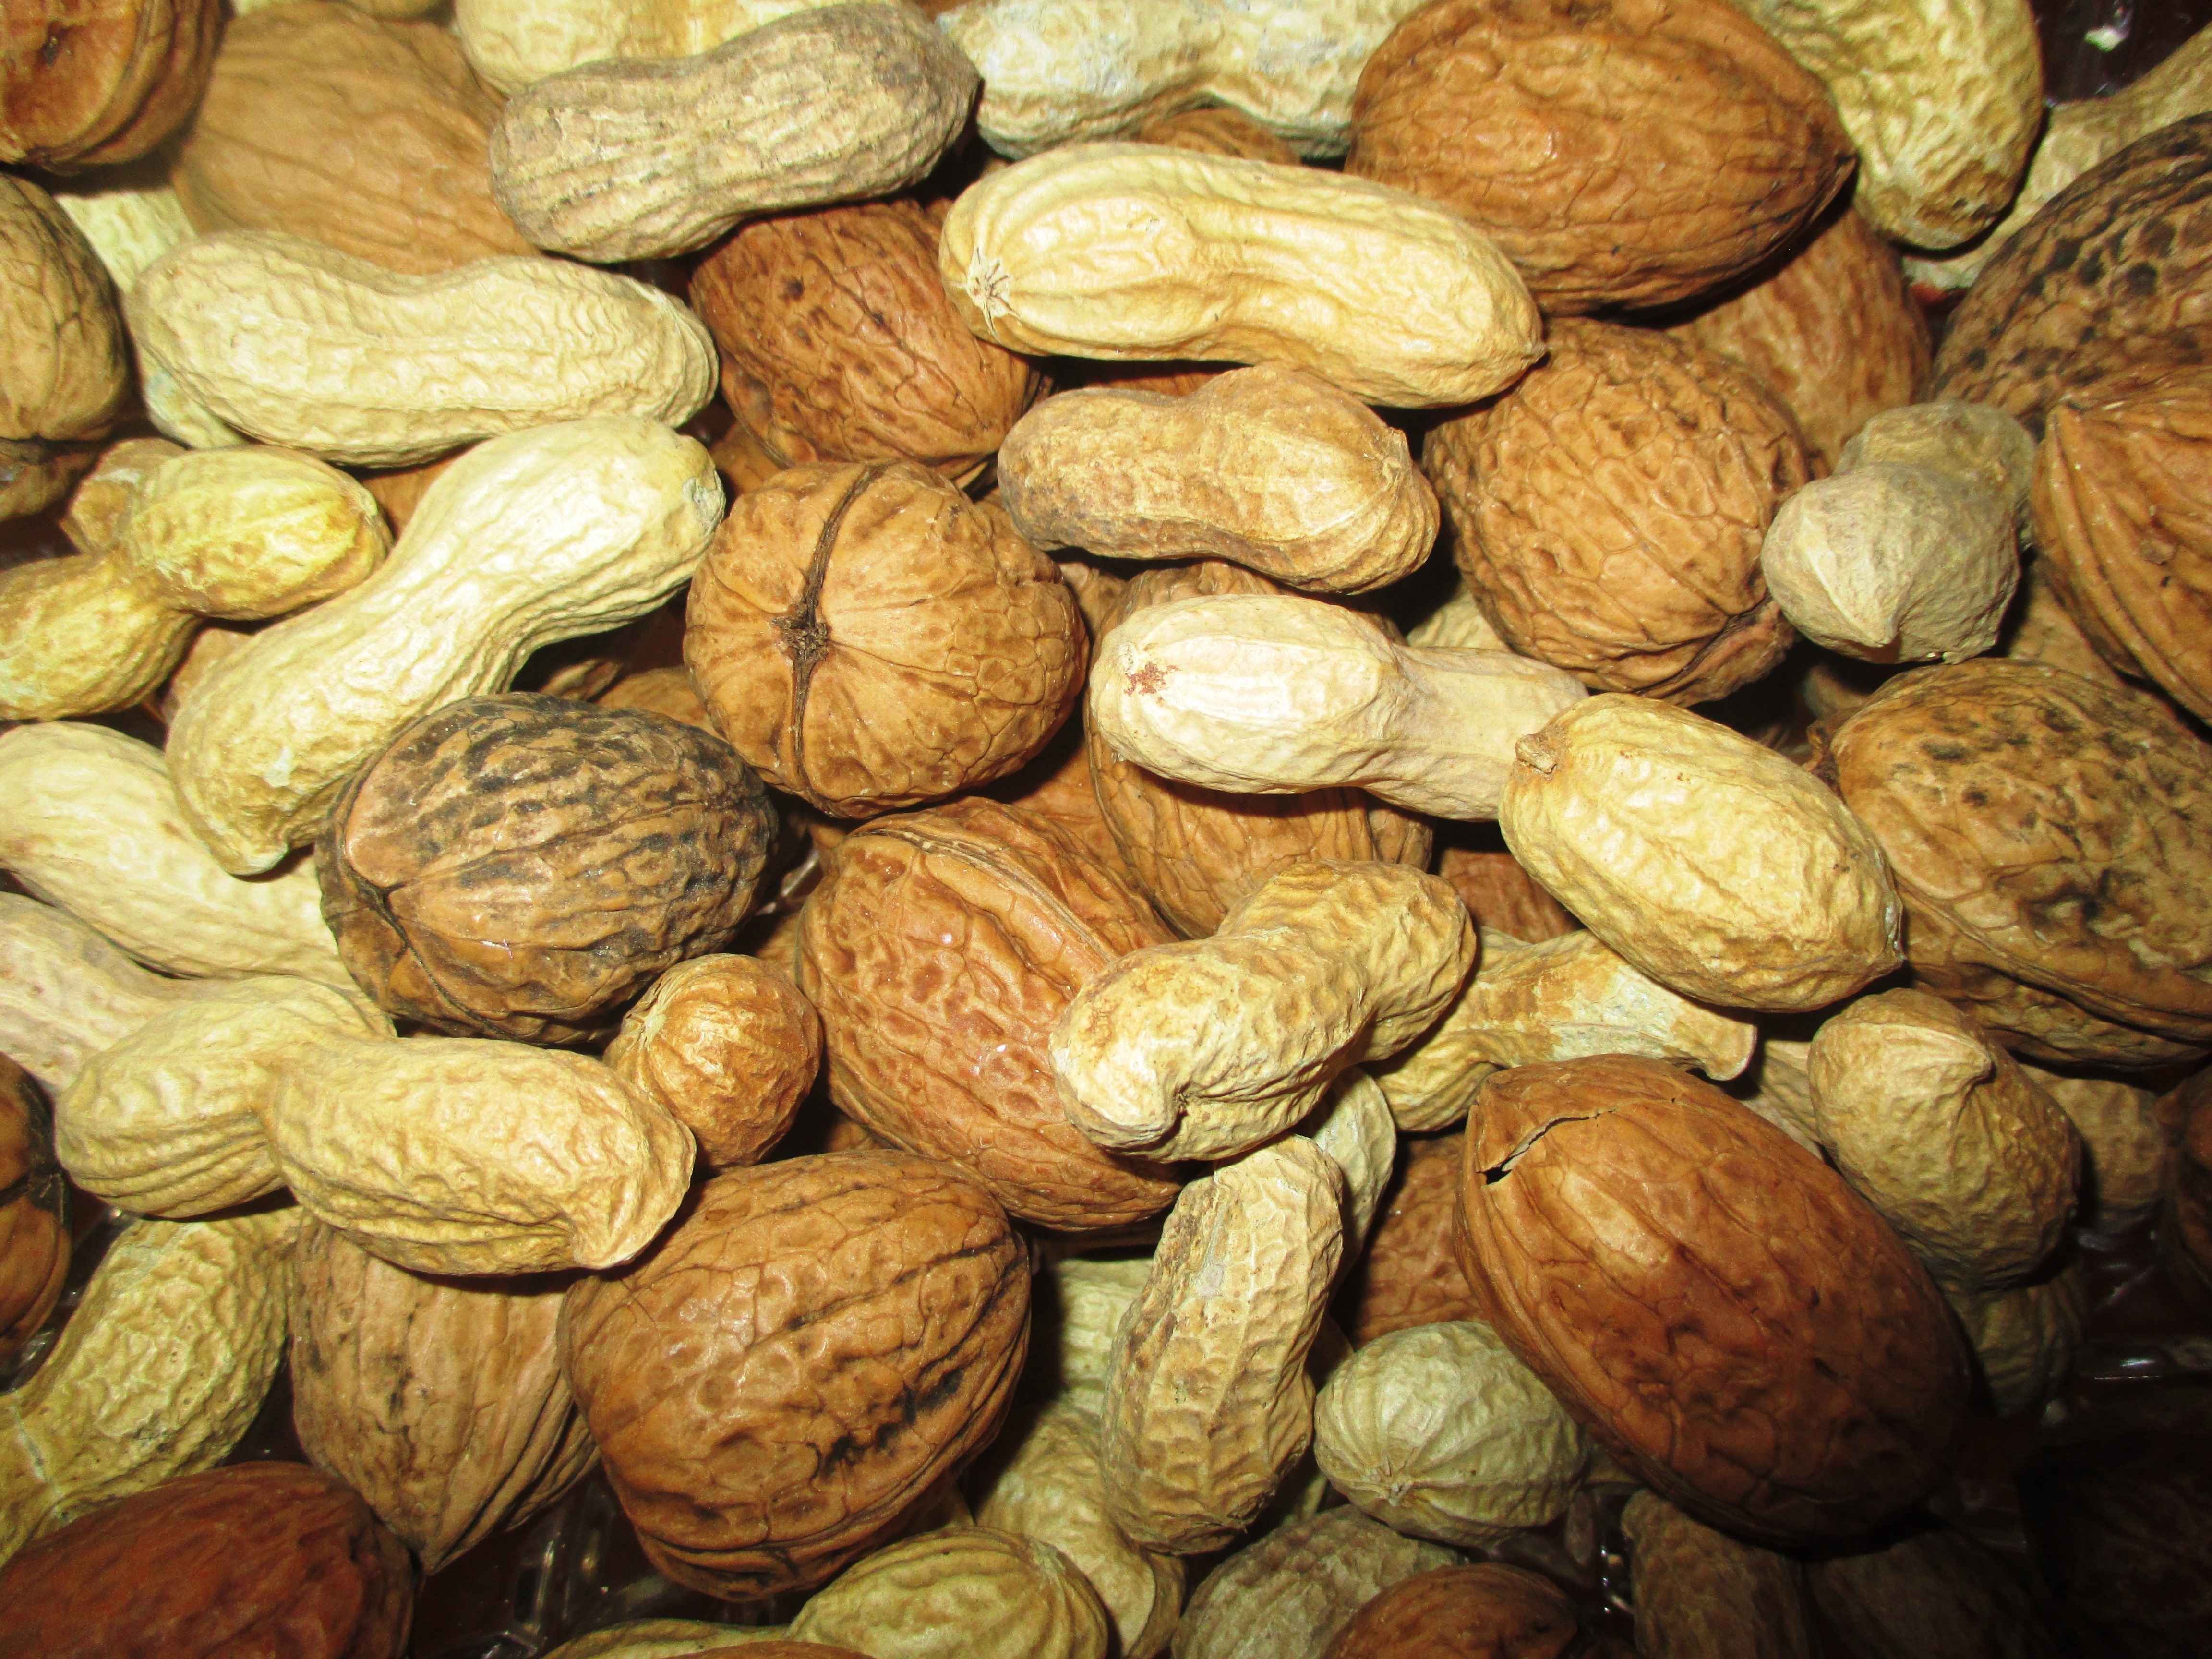
plant, fruit, food, produce, nut, walnut, nuts, peanuts, walnuts, flowering plant, nut mix, land plant, nuts seeds, tree nuts